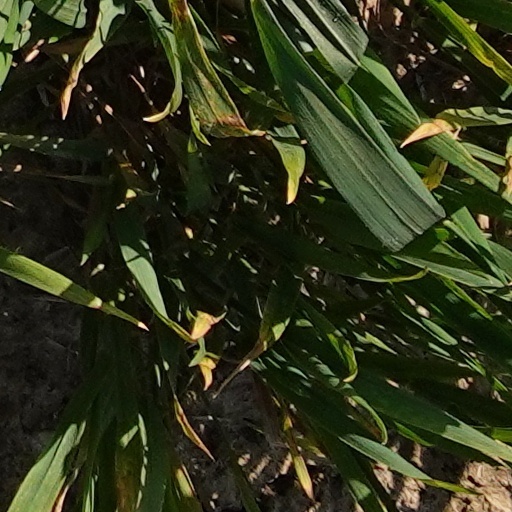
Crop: wheat